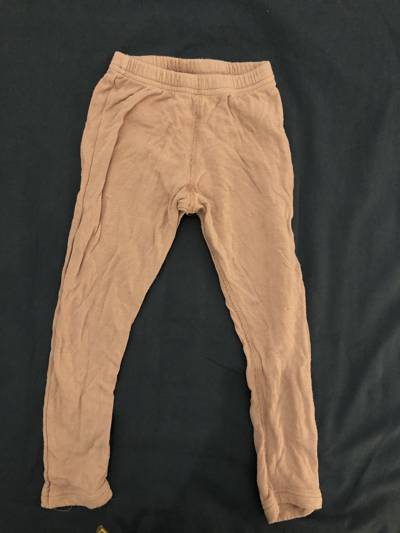
Waste category: clothes